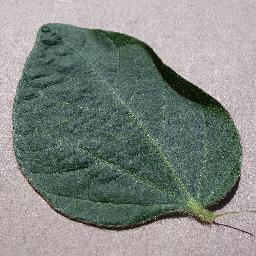
Label: Soybean___healthy